Ain't Nothing Like the Real Thing

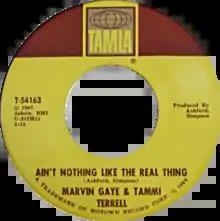
A-side label of the U.S. vinyl single

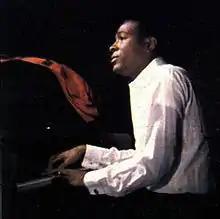
Gaye in 1968

"Ain't Nothing Like the Real Thing" is a single released by American R&B/soul duo Marvin Gaye and Tammi Terrell, on the Tamla label in 1968. The B-side of the single is "Little Ole Boy, Little Ole Girl" from the duo's "United" LP. The first release off the duo's second album: "You're All I Need", the song—written and produced by regular Gaye/Terrell collaborators Ashford & Simpson—became a hit within weeks of release eventually peaking at number eight on the US "Billboard" Hot 100 and number one on the Hot Soul Singles chart, the first of the duo's two number-one R&B hits. In the UK "Ain't Nothing Like the Real Thing" reached number 34.